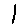
Label: 1